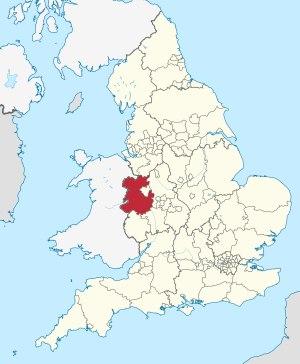
Voici la liste des paroisses civiles du comté cérémoniel du Shropshire, en Angleterre.